Kimberly Barzola

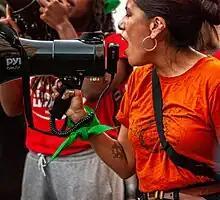
Barzola speaking at a reproductive justice rally in Boston in 2022.

Kimberly Barzola is a socialist artist and multilingual organizer from Salem, Massachusetts.